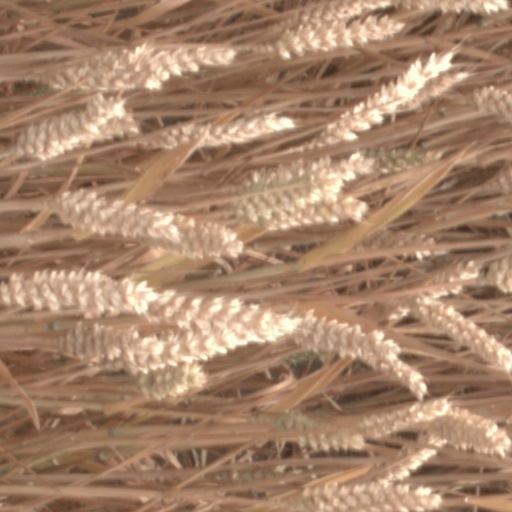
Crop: wheat